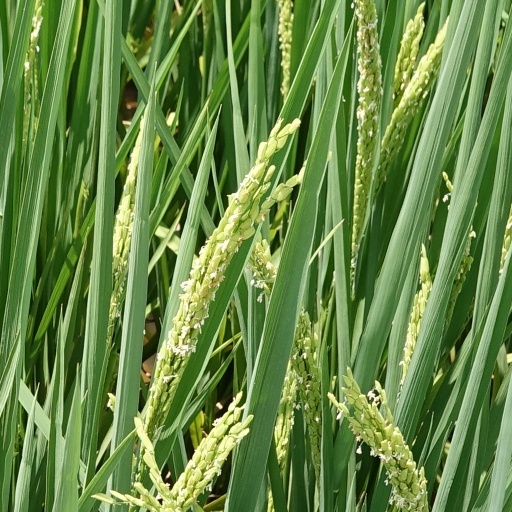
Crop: rice